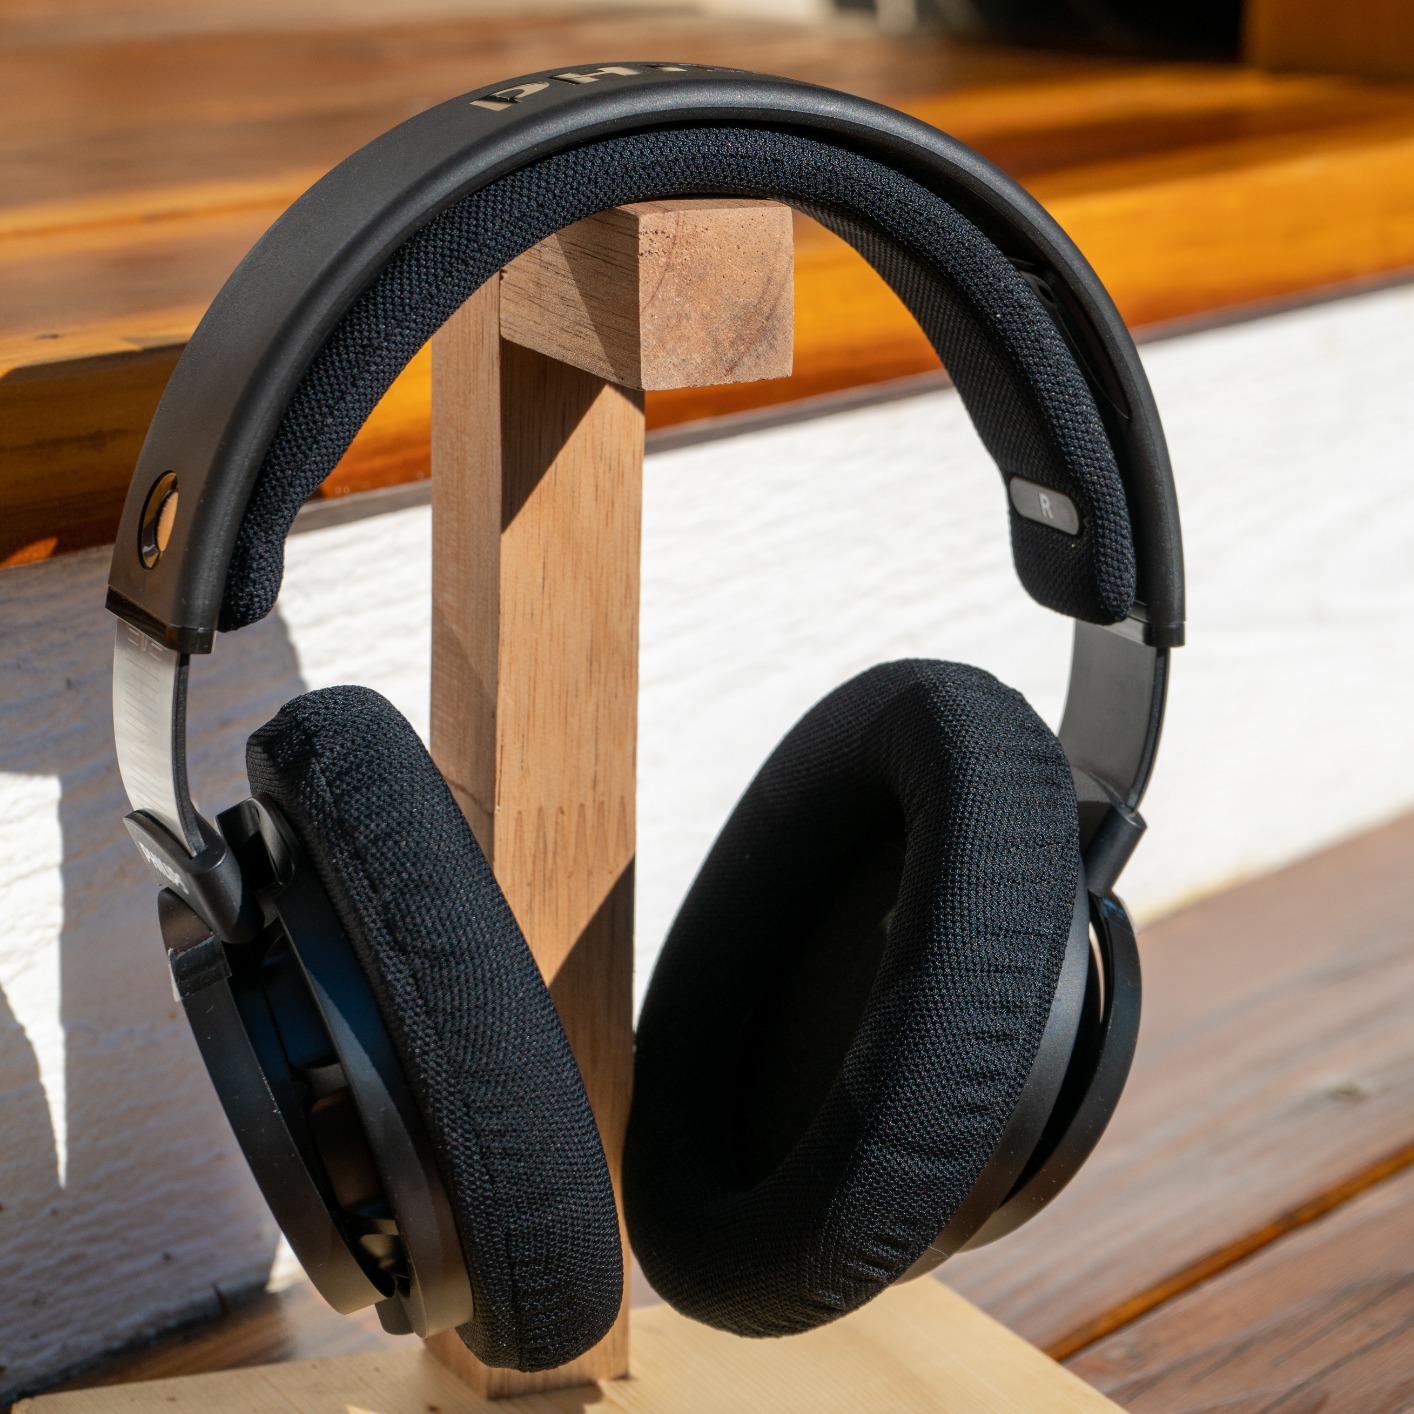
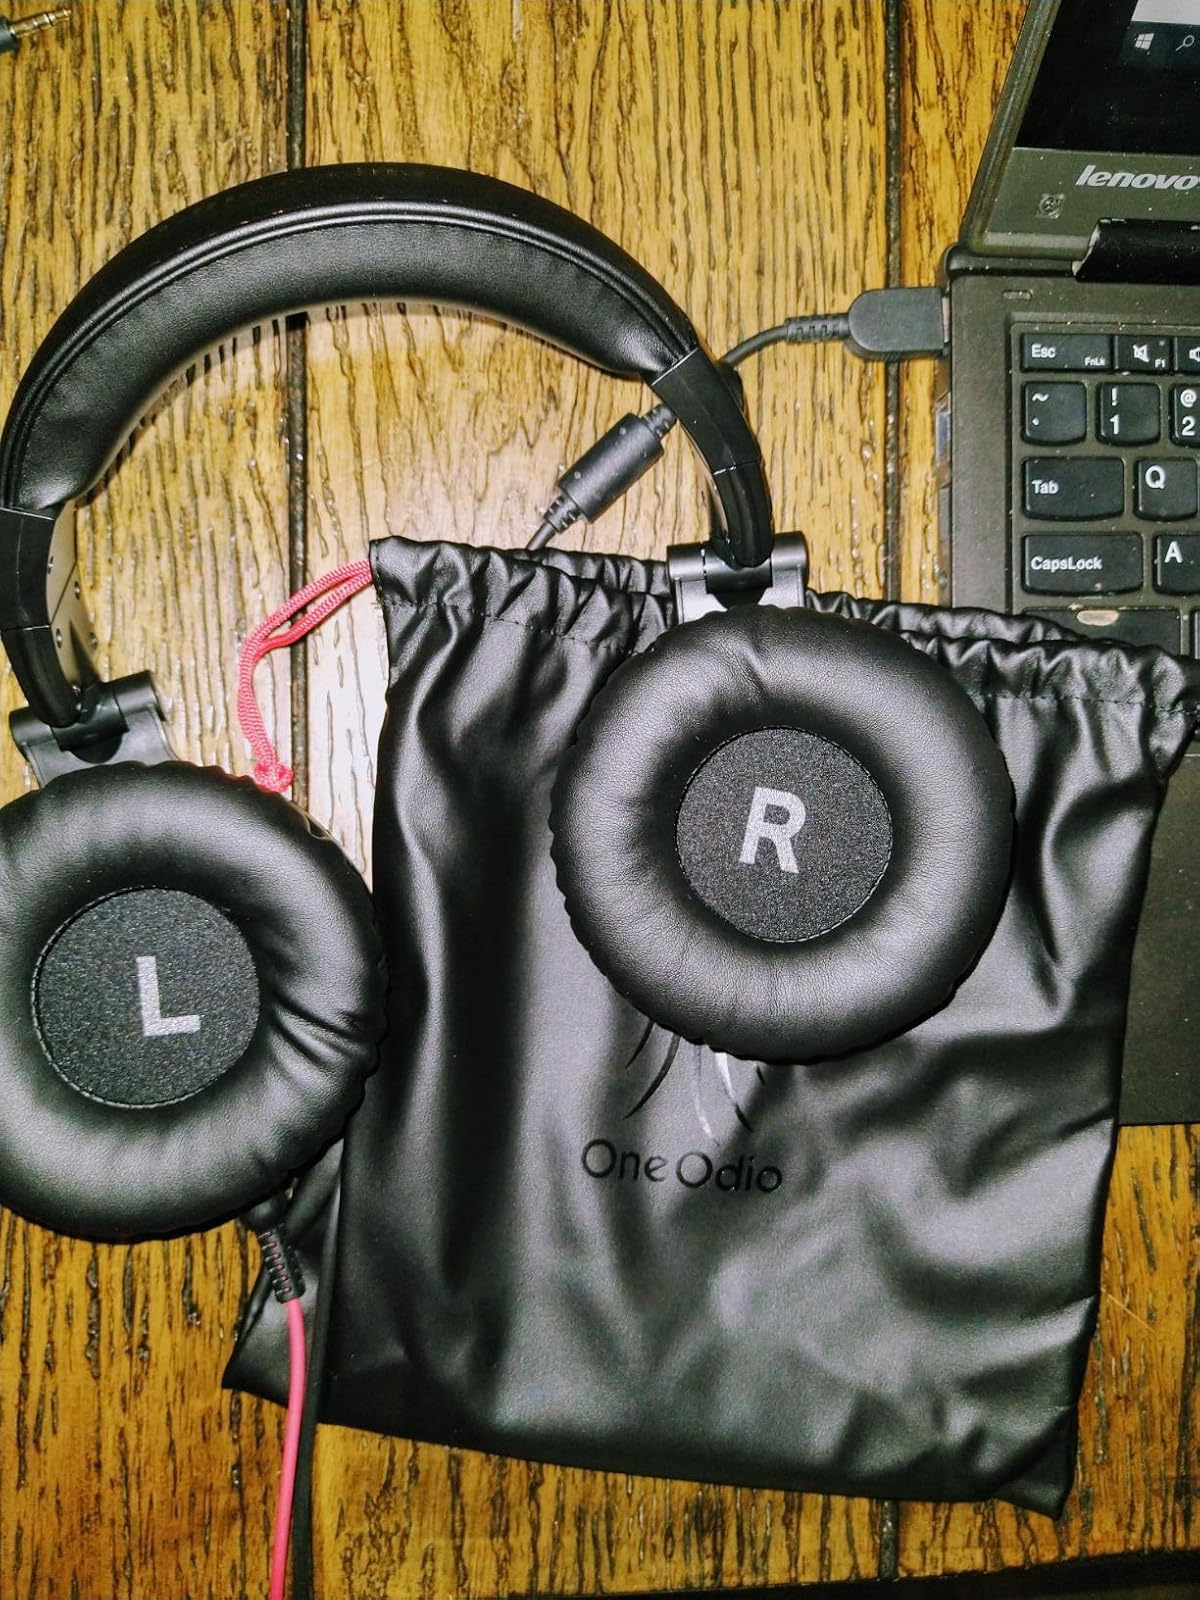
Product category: headphones
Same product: no